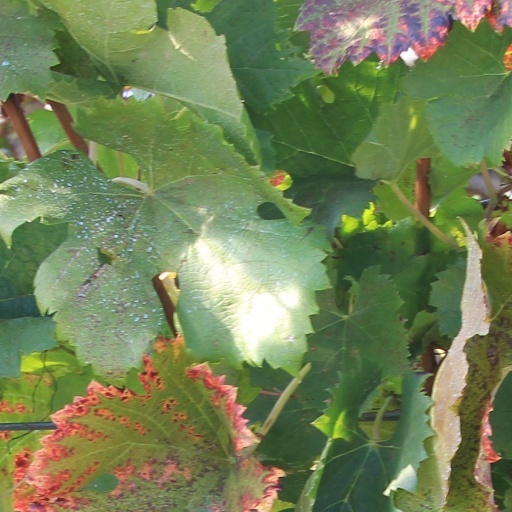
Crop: grape